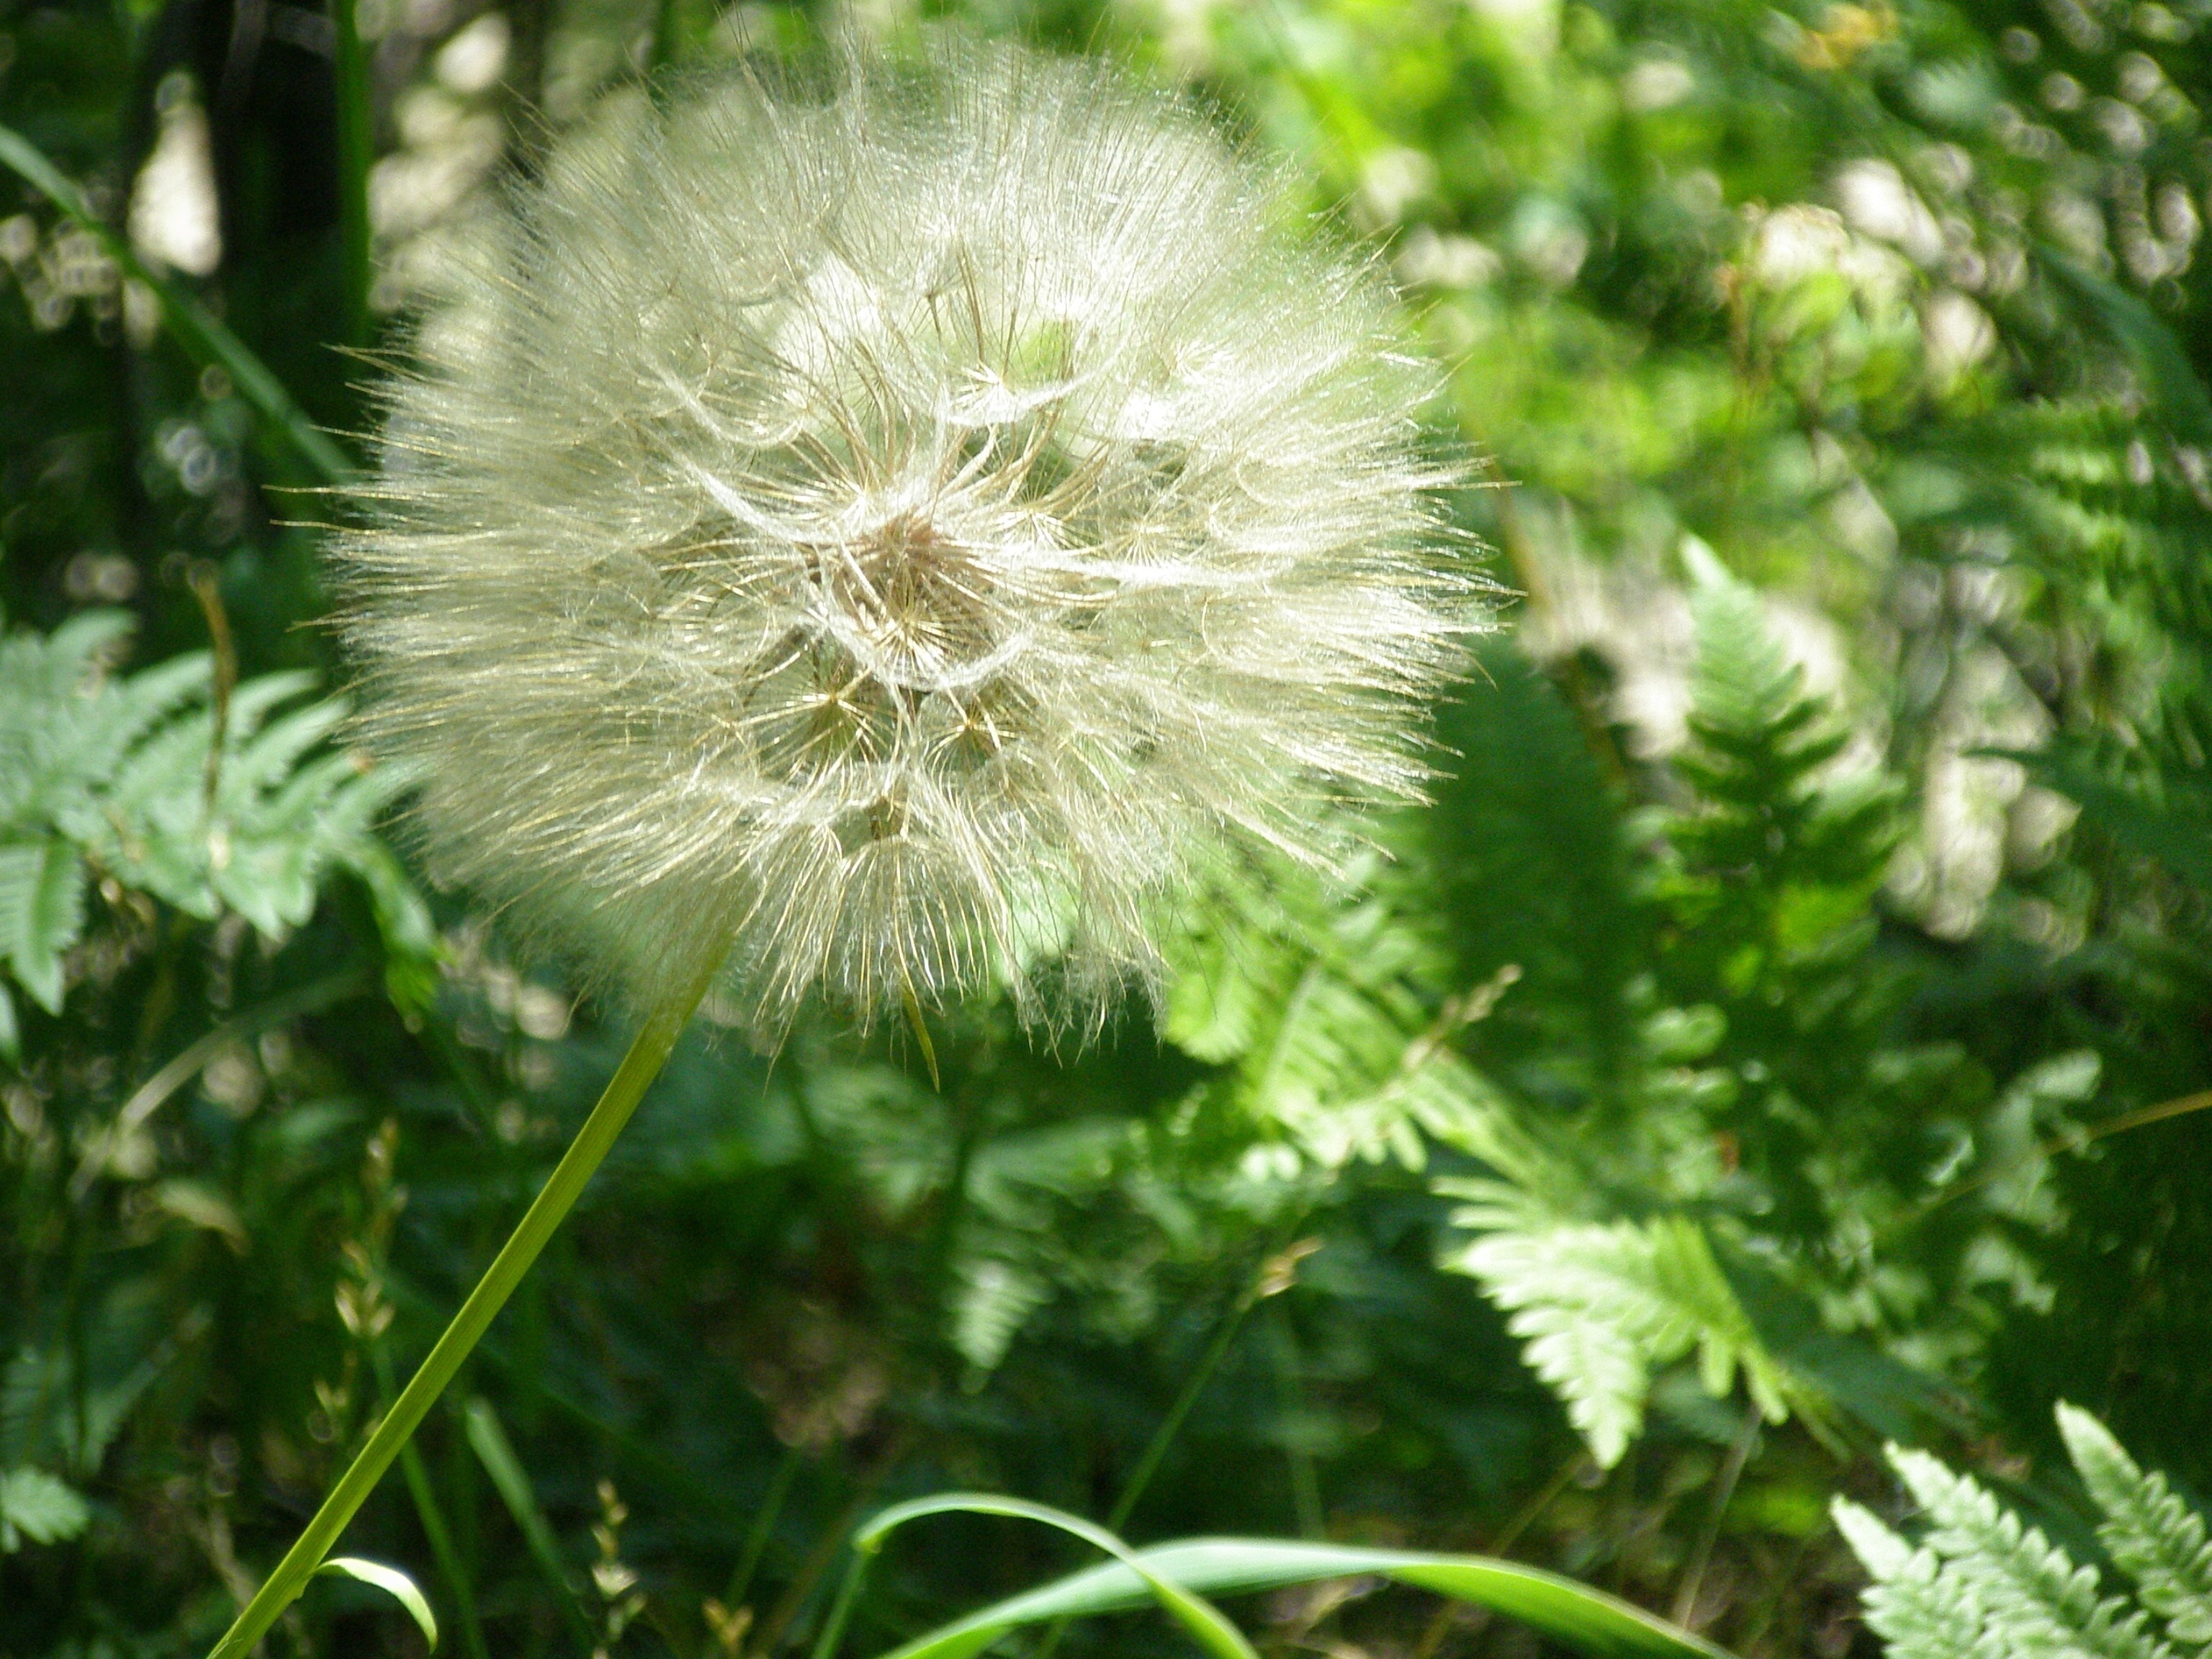
nature, grass, plant, white, meadow, dandelion, flower, green, produce, botany, flora, wildflower, weed, seeds, outdoors, flowering plant, daisy family, goat's beard, salsify, giant dandelion, plant stem, land plant